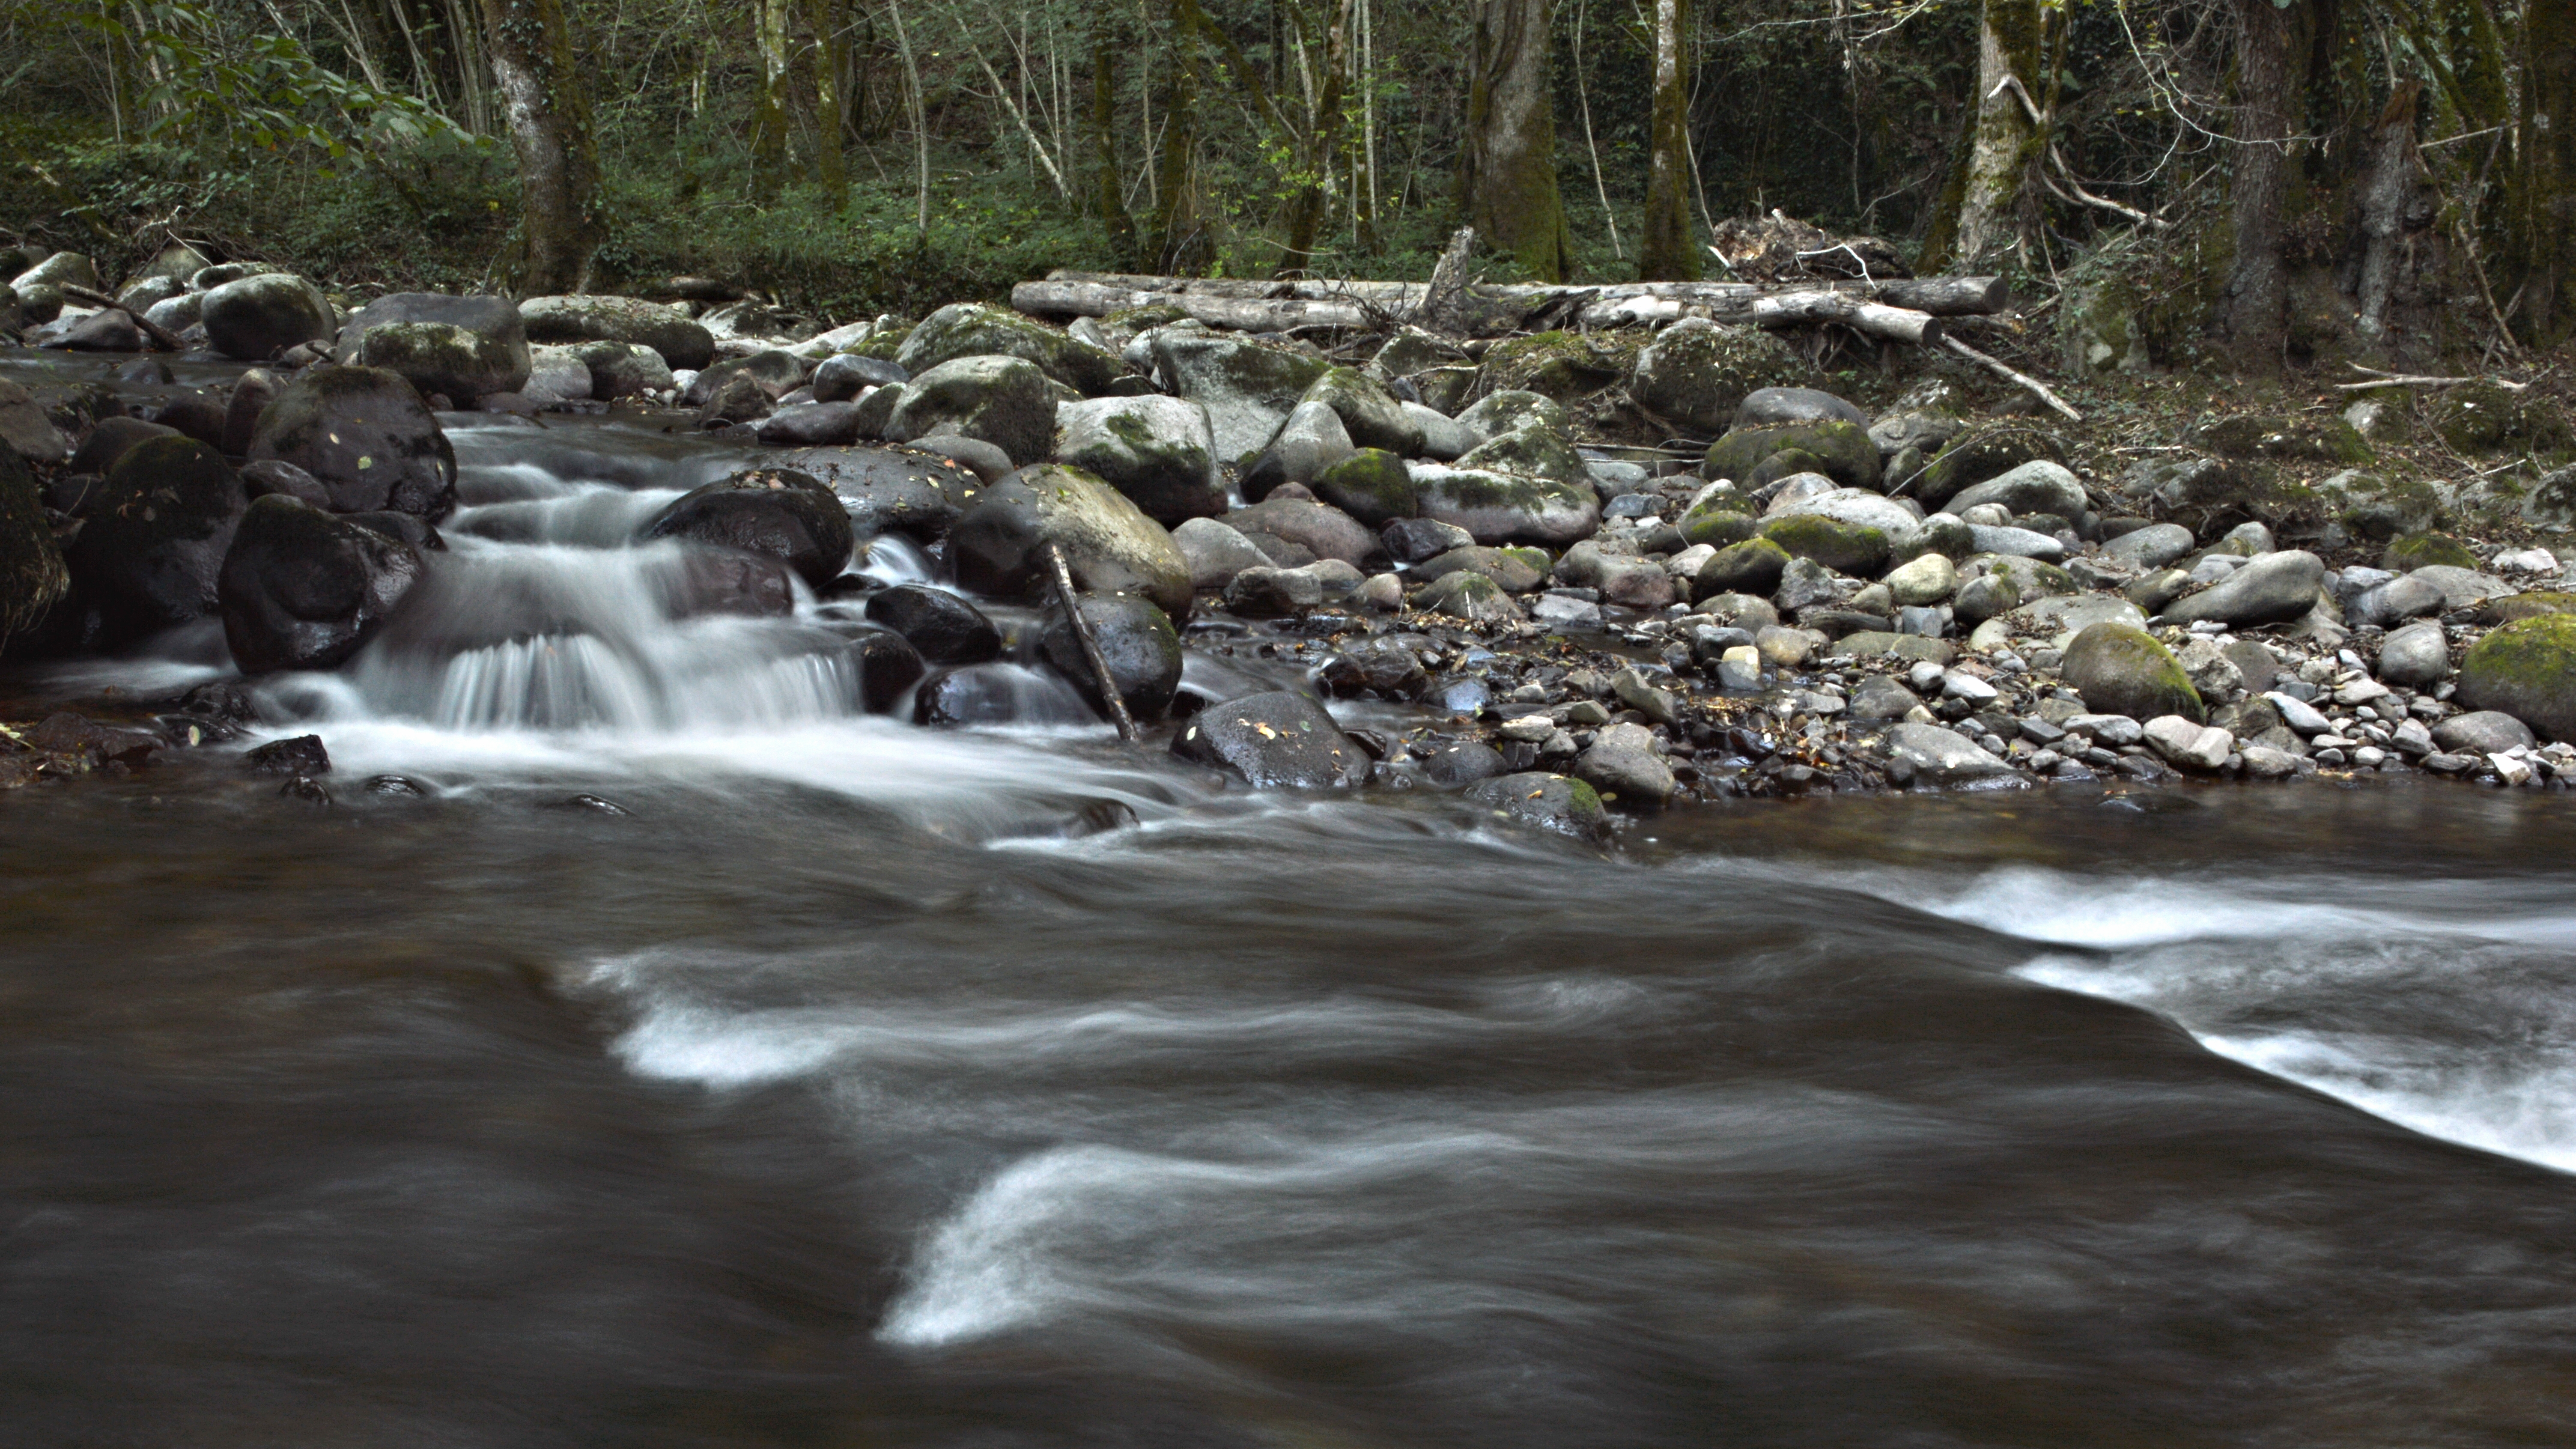
water, nature, rock, waterfall, creek, wilderness, river, panorama, france, stream, rapid, nikon, body of water, poselongue, longexposure, midipyrenees, occitanie, espritlot, tourismelot, lot, water feature, watercourse, landform, geographical feature